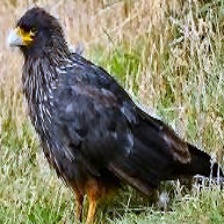
Species: STRIATED CARACARA
Scientific name: PHALCOBOENUS AUSTRALIS